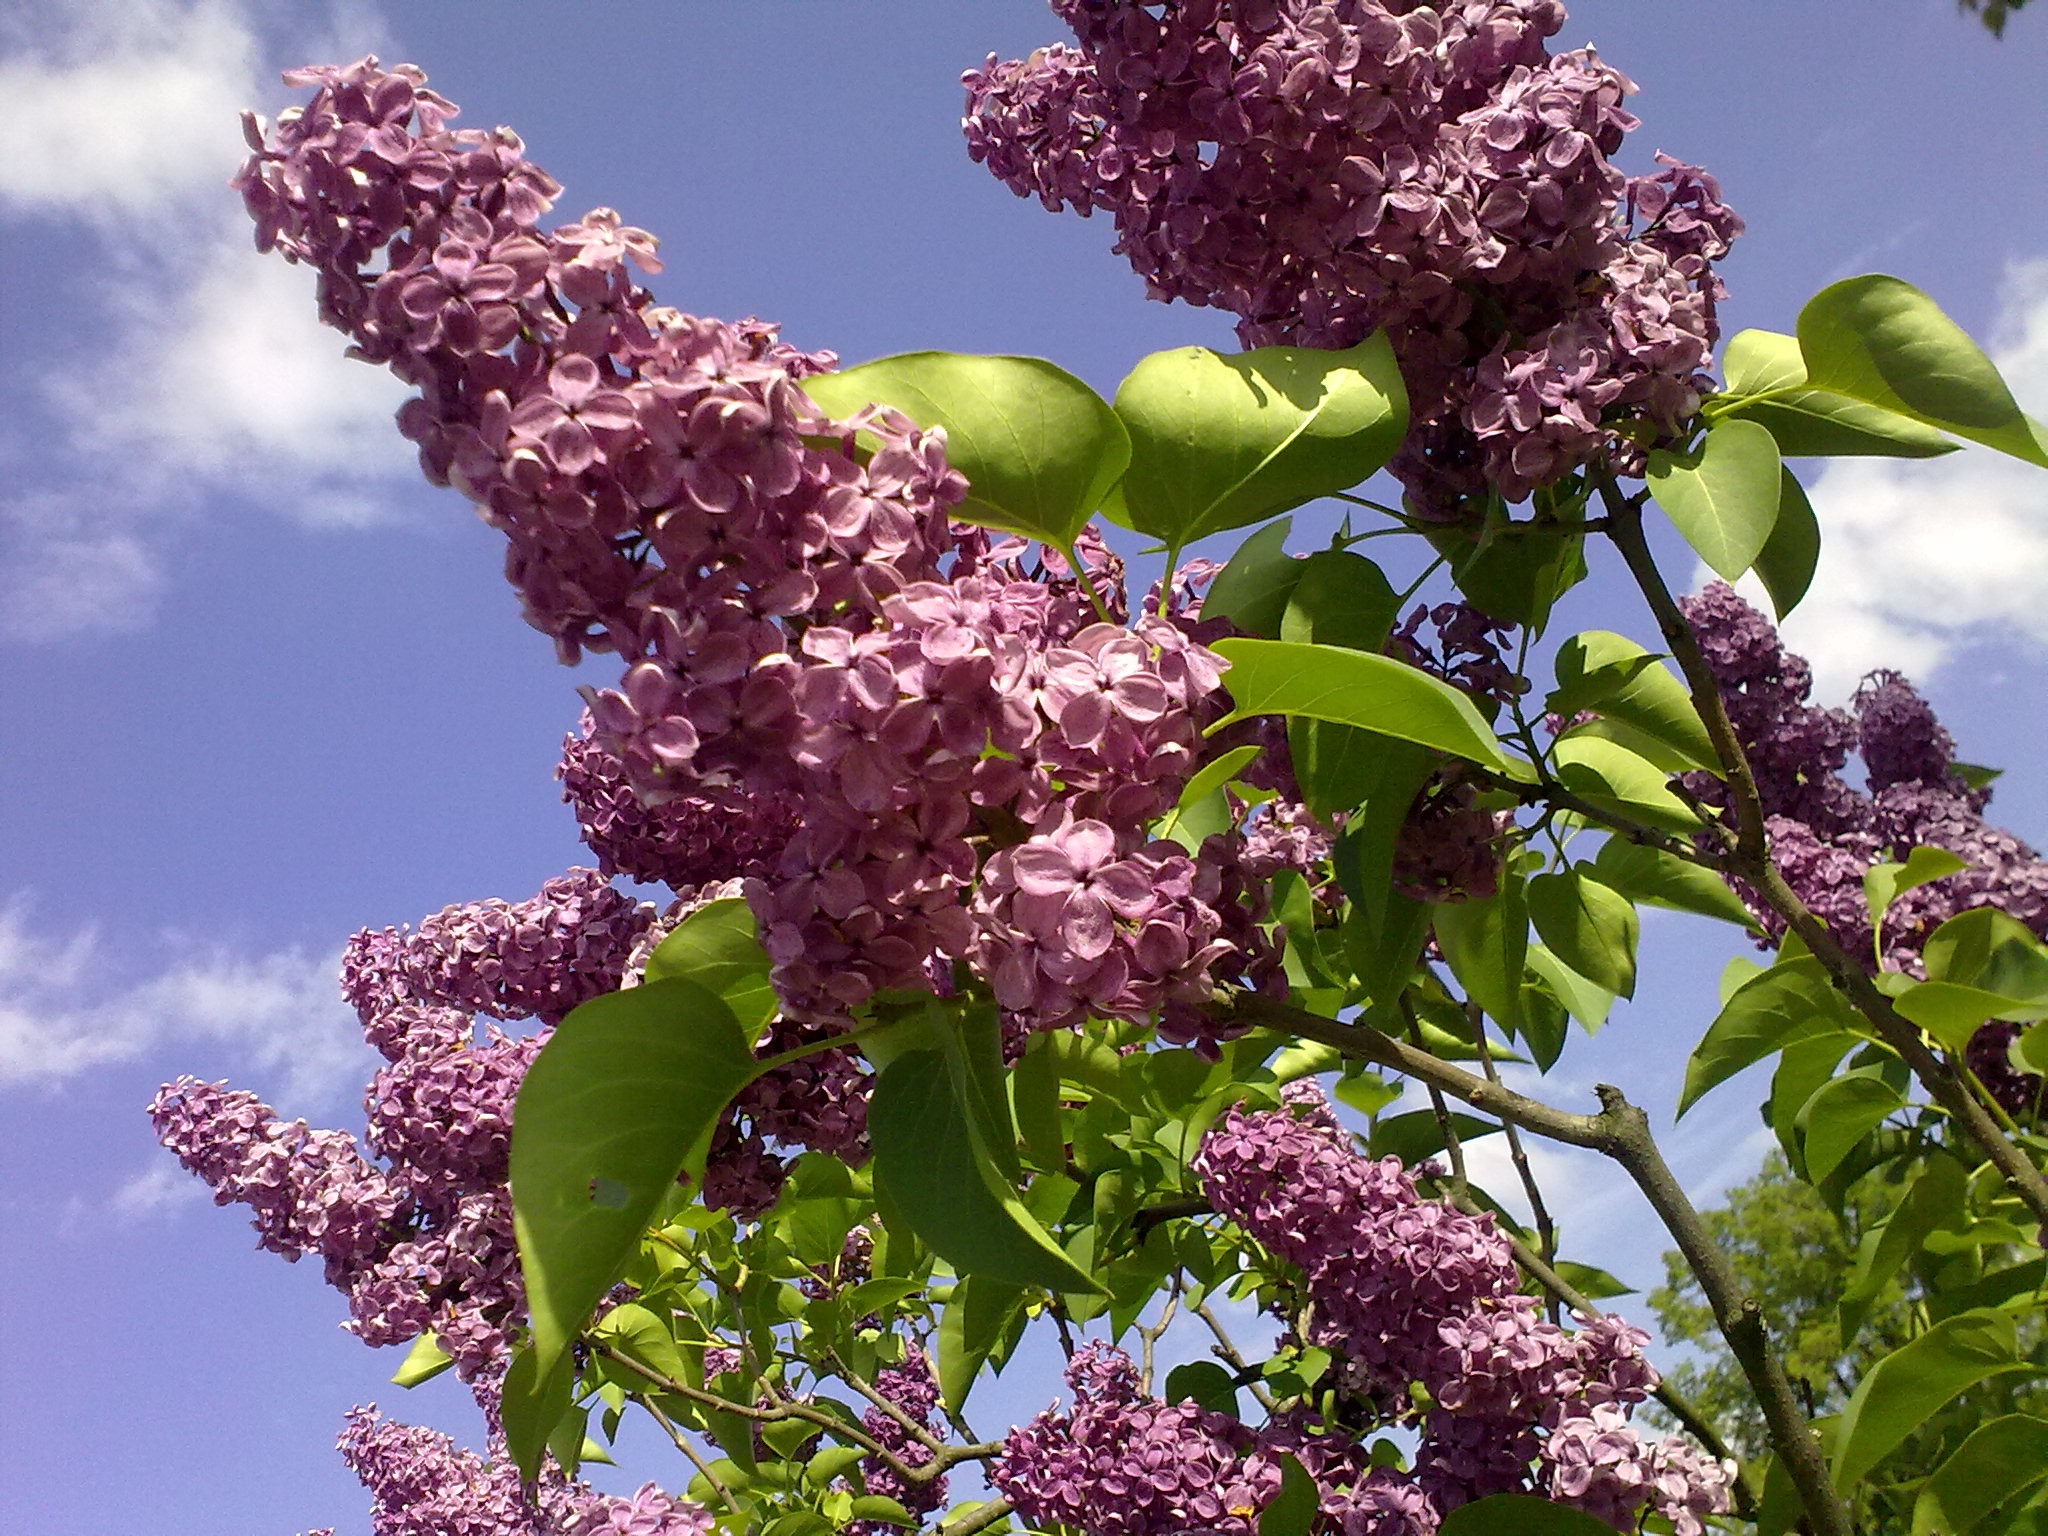
branch, blossom, plant, flower, spring, natural, botany, flora, on, shrub, violet, lilac, flowering plant, summer lilac, land plant